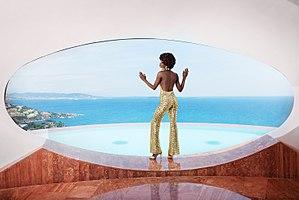
Fenêtre du grand salon,ouverture sur la baie de Cannes , Le Palais bulle de Pierre Cardin par Gil Zetbase
Le Palais Bulles de Antti Lovag, parfois abusivement attribué à Pierre Cardin, est une villa de 1 200 m² style maison bulle, au bord de la mer Méditerranée à Théoule-sur-Mer dans le massif de l'Esterel conçue originellement pour le compte de Pierre Bernard.